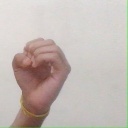
अक्षर: ऊ